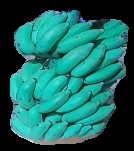
Variety: elakki-bale
Grade: grade3